Ottoman Bank

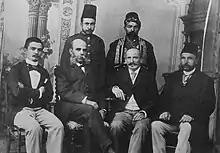
Staff at the Konya branch, 1889

Simultaneously as he led the financial relationship with the Ottoman government in the early 1890s, Edgar Vincent initiated a program of opening new branch offices, particularly in Anatolia and beyond, as previously considered in 1865 and 1874 but never before implemented at scale. The BIO restarted a network in Bulgaria beyond the branch in Philippopoli that had opened in 1878, opening in Sofia in 1890 and (once again) in Ruse in 1892. From 1891, the BIO started opening savings accounts for retail customers in Turkey (and a bit earlier in Egypt). The 1890s were the time when the BIO's banknotes started circulating widely throughout the empire, instead of being largely confined to use in Constantinople as had been the case until then.